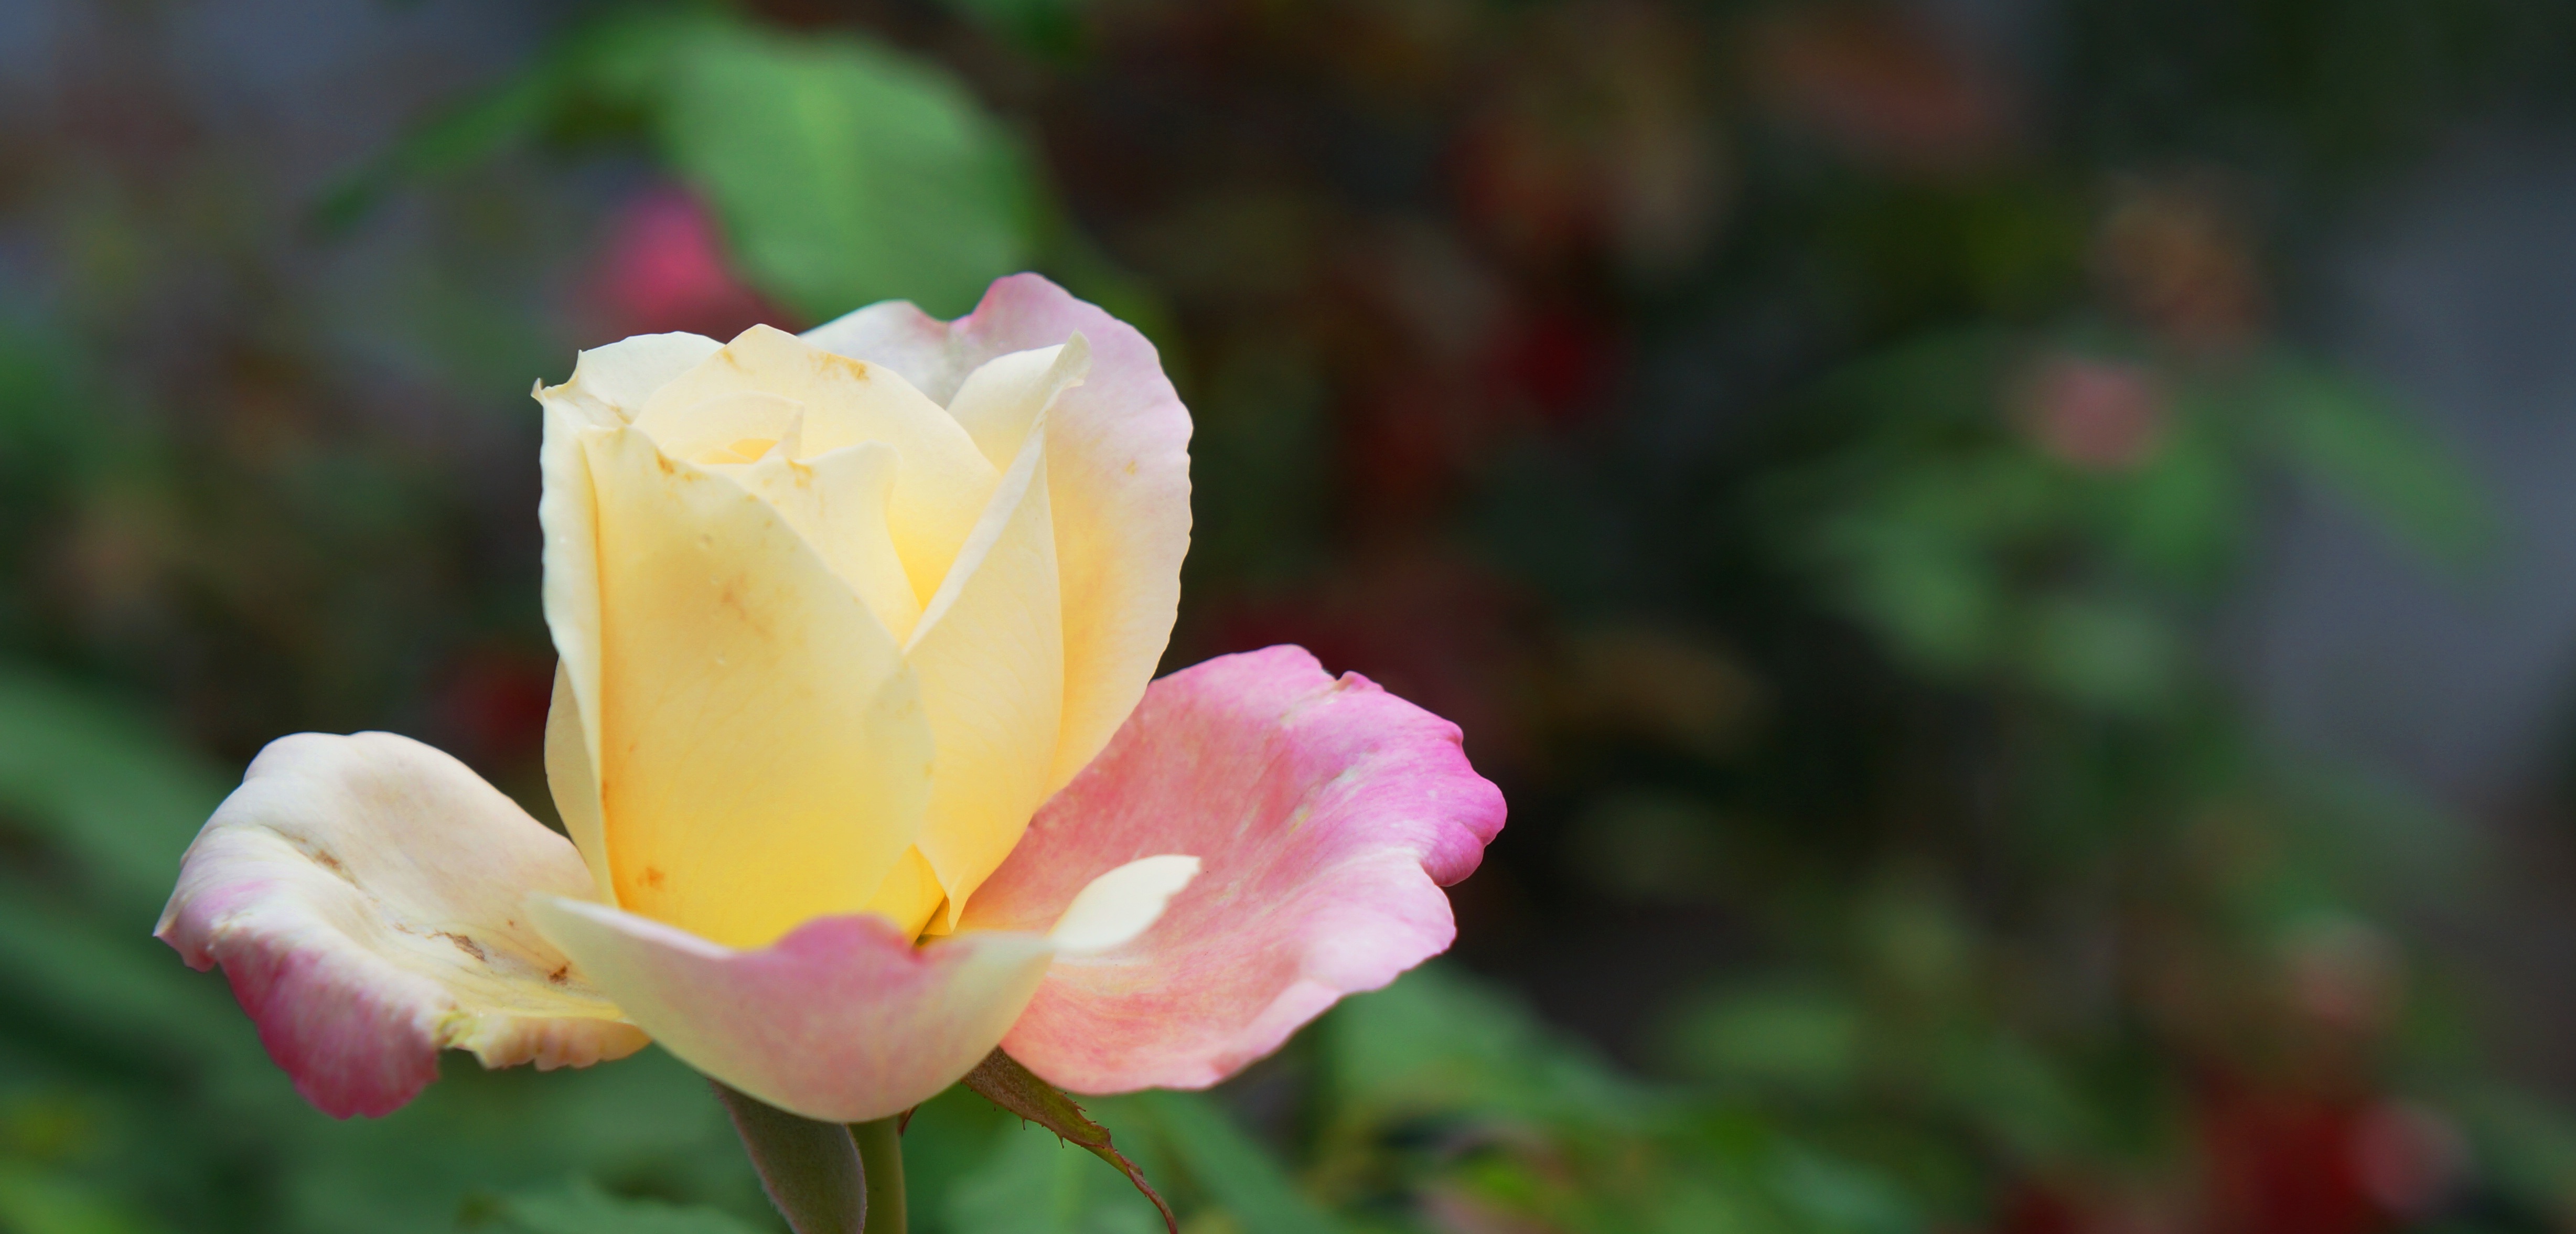
nature, blossom, plant, white, flower, petal, rose, botany, yellow, garden, flora, wildflower, rosa, bud, macro photography, flowering plant, garden roses, rose family, plant stem, land plant